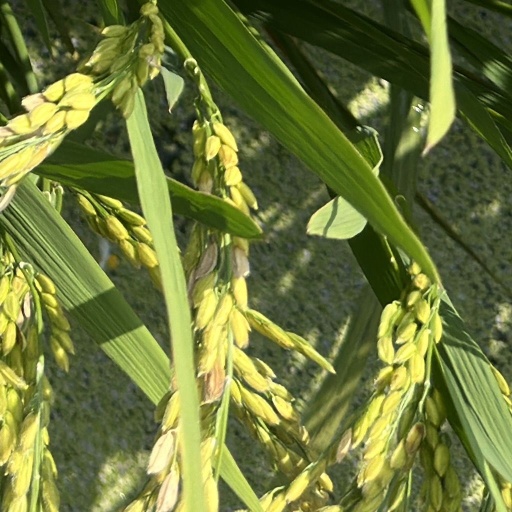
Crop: rice